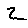
Label: 2